Marineland of Florida

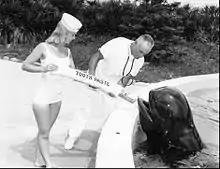
Moby the Whale gets a dental checkup, 1964.

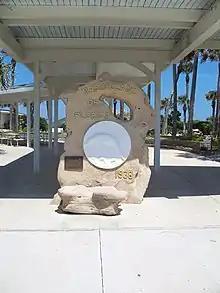
Slab of coquina at Marineland entrance

Marineland was first conceived by W. Douglas Burden, Cornelius Vanderbilt Whitney, Sherman Pratt, and Ilya Andreyevich Tolstoy (grandson of Leo Tolstoy) as an oceanarium that could be used to film marine life. A site was selected on the Atlantic Ocean south of St. Augustine, eventually known as the town of Marineland. The site of Marineland is within a grant given to London barrister Levett Blackborne in 1767. The well-connected Blackborne, grandson of Sir Richard Levett, Lord Mayor of London, never settled his grant (nor even visited Florida), and eventually Blackborne's plantation was regranted to John Graham, a Georgia Loyalist fleeing the Revolutionary War. Ultimately, the land that is today Marineland was broken up over the years into smaller parcels.